Pyrotherium

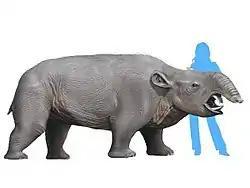
Life reconstruction of "P. romeroi"

"Pyrotherium"'s bilophodont molariform teeth were examined to determine their dental enamel type, using an electronic microscope to examine their prisms. Examinations showed that its enamel follows a strange keyhole pattern, also known as Boyde pattern, in which the prisms are densely clustered with no interprismatic matrix between them. This type of prism in the enamel is characteristic of pyrotheres and is not known in the other orders of native South American ungulates (xenungulates, astrapotheres, litopterns, and notoungulates). In "P. romeroi", the enamel also has a distinctive kind, simply dubbed ""Pyrotherium"'s enamel" in which the enamel bands are arranged vertically with the prisms in a decoupled way (forming patterns in "X").